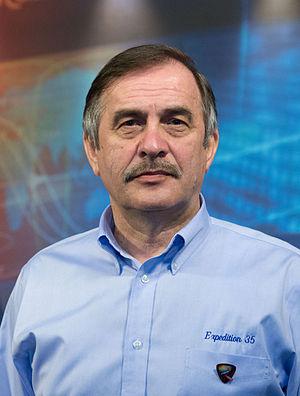
Pavel Vladimirovitch Vinogradov est un cosmonaute russe, né le 31 août 1953 à Magadan, en RSFS de Russie.